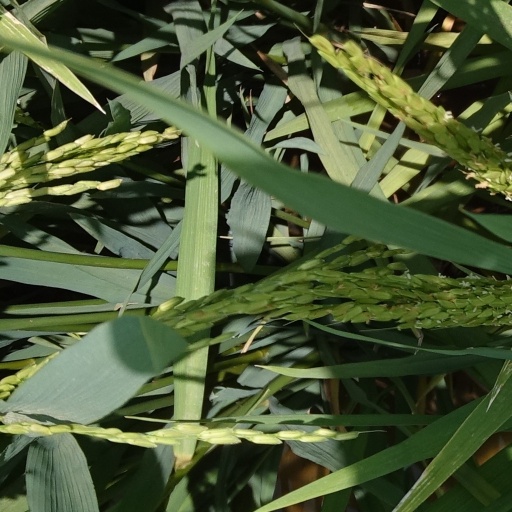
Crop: rice